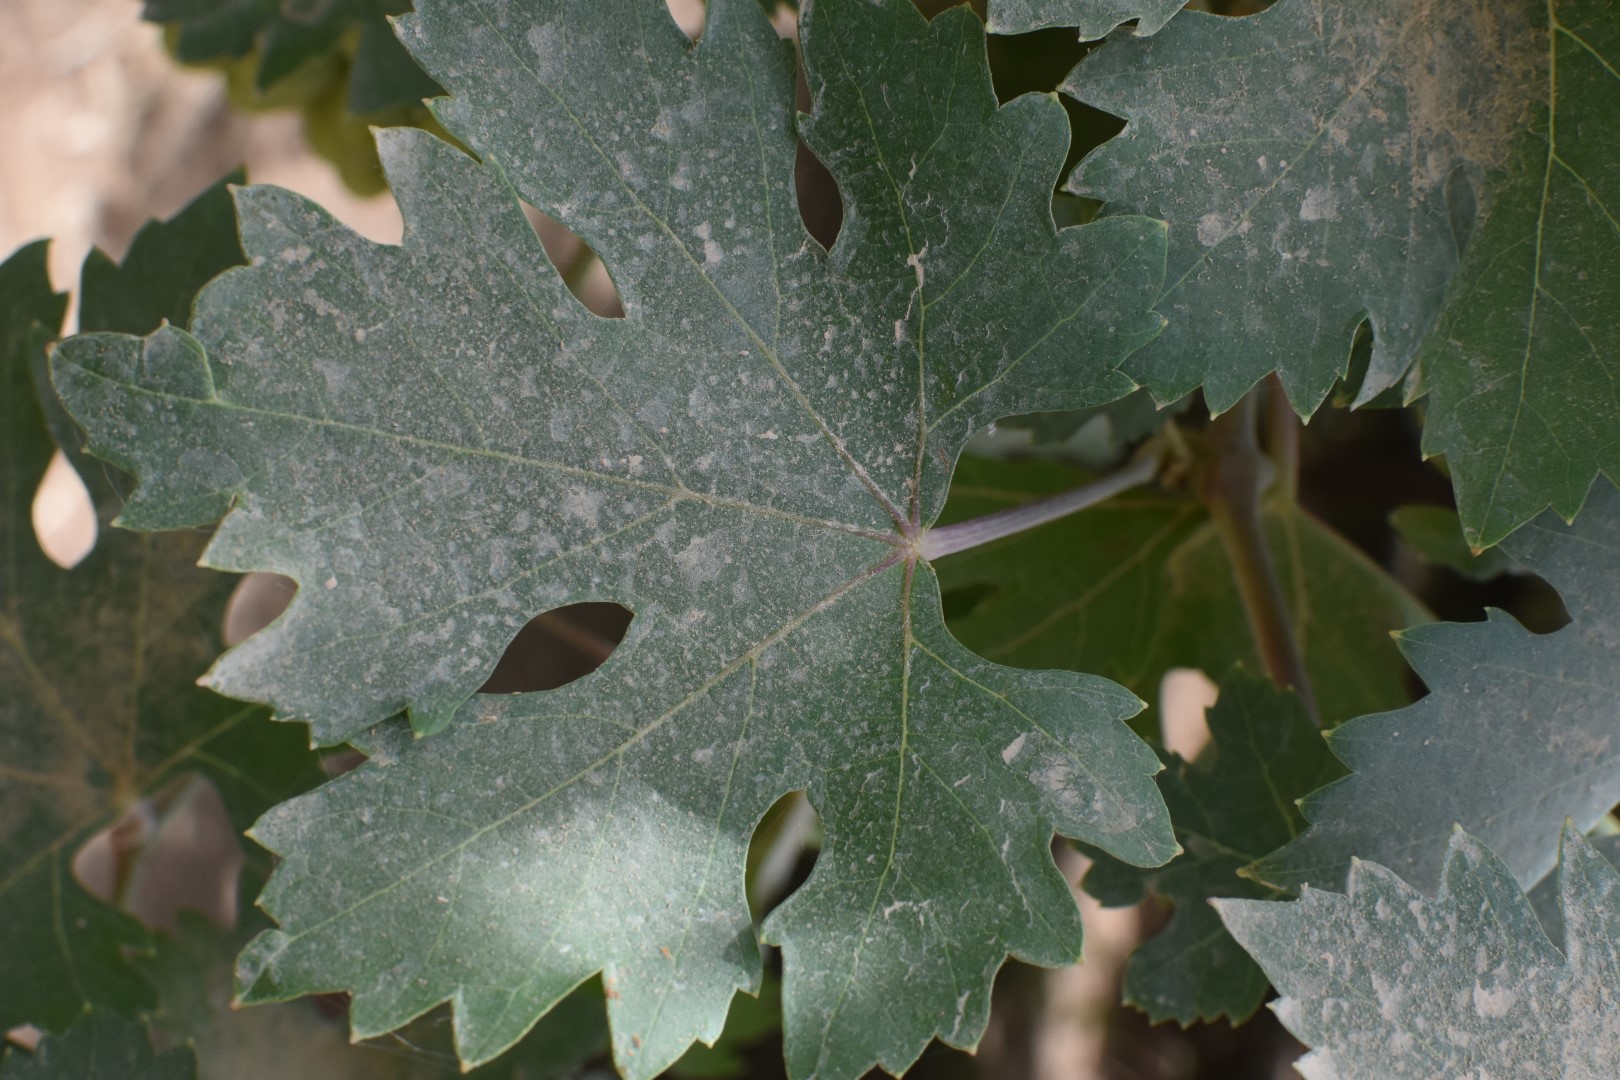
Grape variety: Riasi